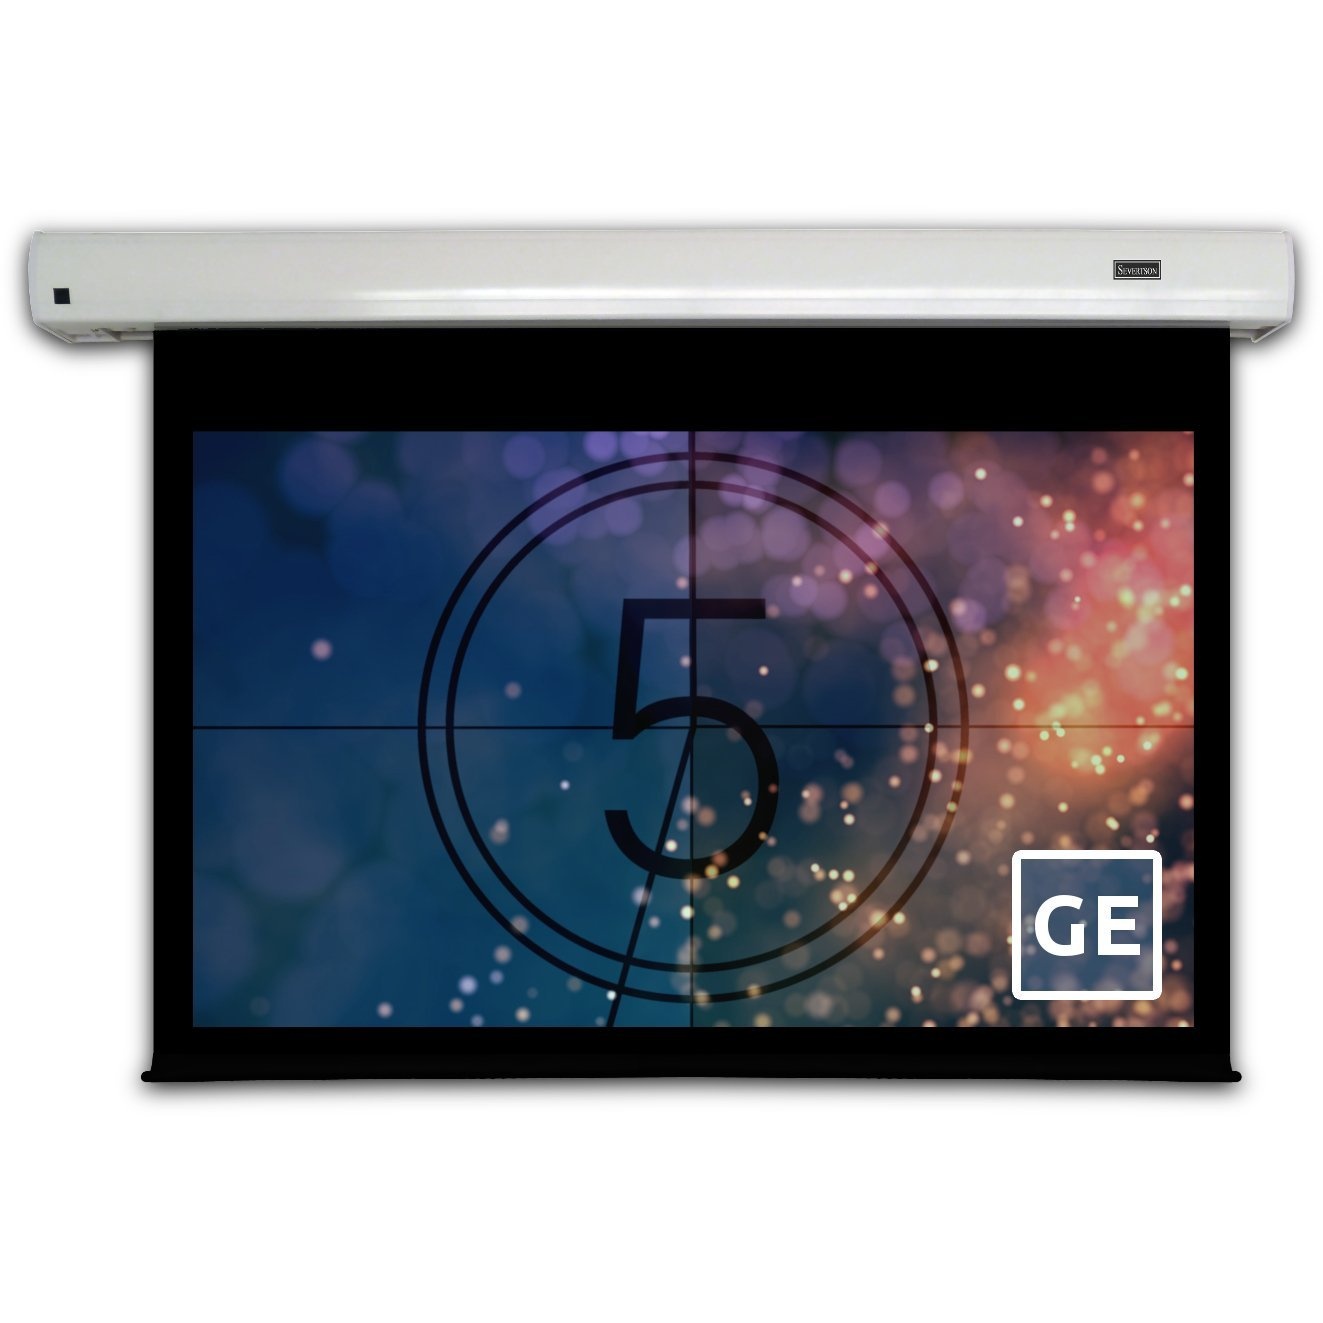
Cinema Series 16:9 92" Matte White
Brand: Severtson Screens
Features Non tab-tensioned viewing surface. Stylish, white, all-aluminum case. Multiple control methods. Wall or ceiling mounted. Eligible for custom build program. What is the Cinema Series? The Cinema Series is a collection of versatile motorized electric projection screens. They are an ideal choice for boardrooms, classrooms and other settings where a high-performance, affordable, retractable projection screen is needed. Experience Cinema The Cinema Series projection screens are designed for versatile applications - four control methods (manual button, IR remote, RS-232, and 12v trigger) come built-in to every screen, so you can control the screen without limitations or having to purchase additional components. The Cinema Series is beautifully designed from its core. The custom high-powered, low-noise motor is built for reliable, long-lasting performance. The case is crafted from high-grade aluminum and powder-coated white for a light, aesthetically-pleasing appearance. Exceptional Contrast The Cinema Series offer several fiberglass-backed projection surfaces to meet the needs for your application. One of these options specifically engineered for ambient-lit rooms is Matte Grey. Matte Grey is designed to enhance the contrast in the projected image, reducing image washout that normally occurs in multi-use environments. Viewers will be drawn in by the clarity and sharpness of the projected image. The Cinema Series offers white, grey, and passive 3D materials that are fiberglass-backed for improved image stability. Documentation Cinema Series Manual Cinema Series Flyer Cinema Series Drawing Cinema Series Mounting Bracket Dimensions Trigger Connection Pin-Out and RS-232 Codes
Category: Electronics > Video > Video Accessories > Projector Accessories > Projection Screens